What the Industrial Revolution Did for Us

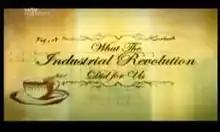

What the Industrial Revolution Did for Us is a BBC documentary series produced in conjunction with the Open University that examines the impact of the Industrial Revolution on modern society. It was originally broadcast on BBC Two from 7 October to 11 November 2003.